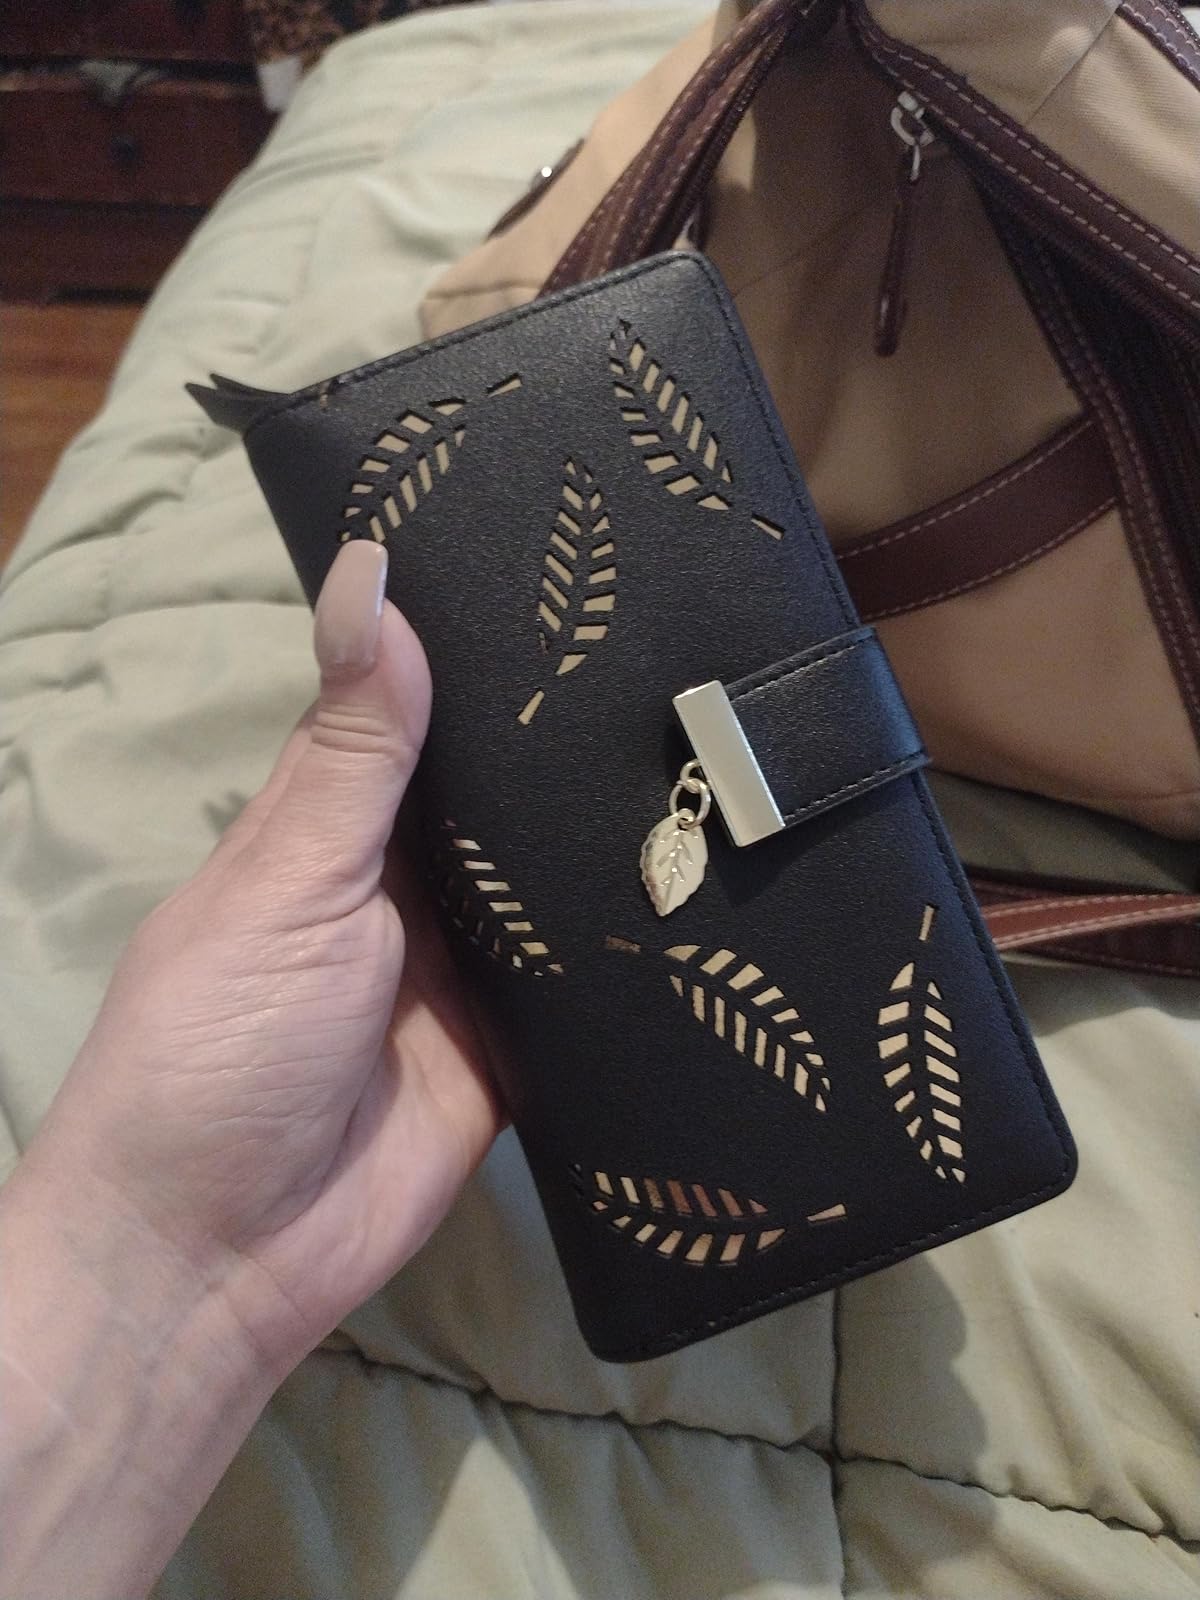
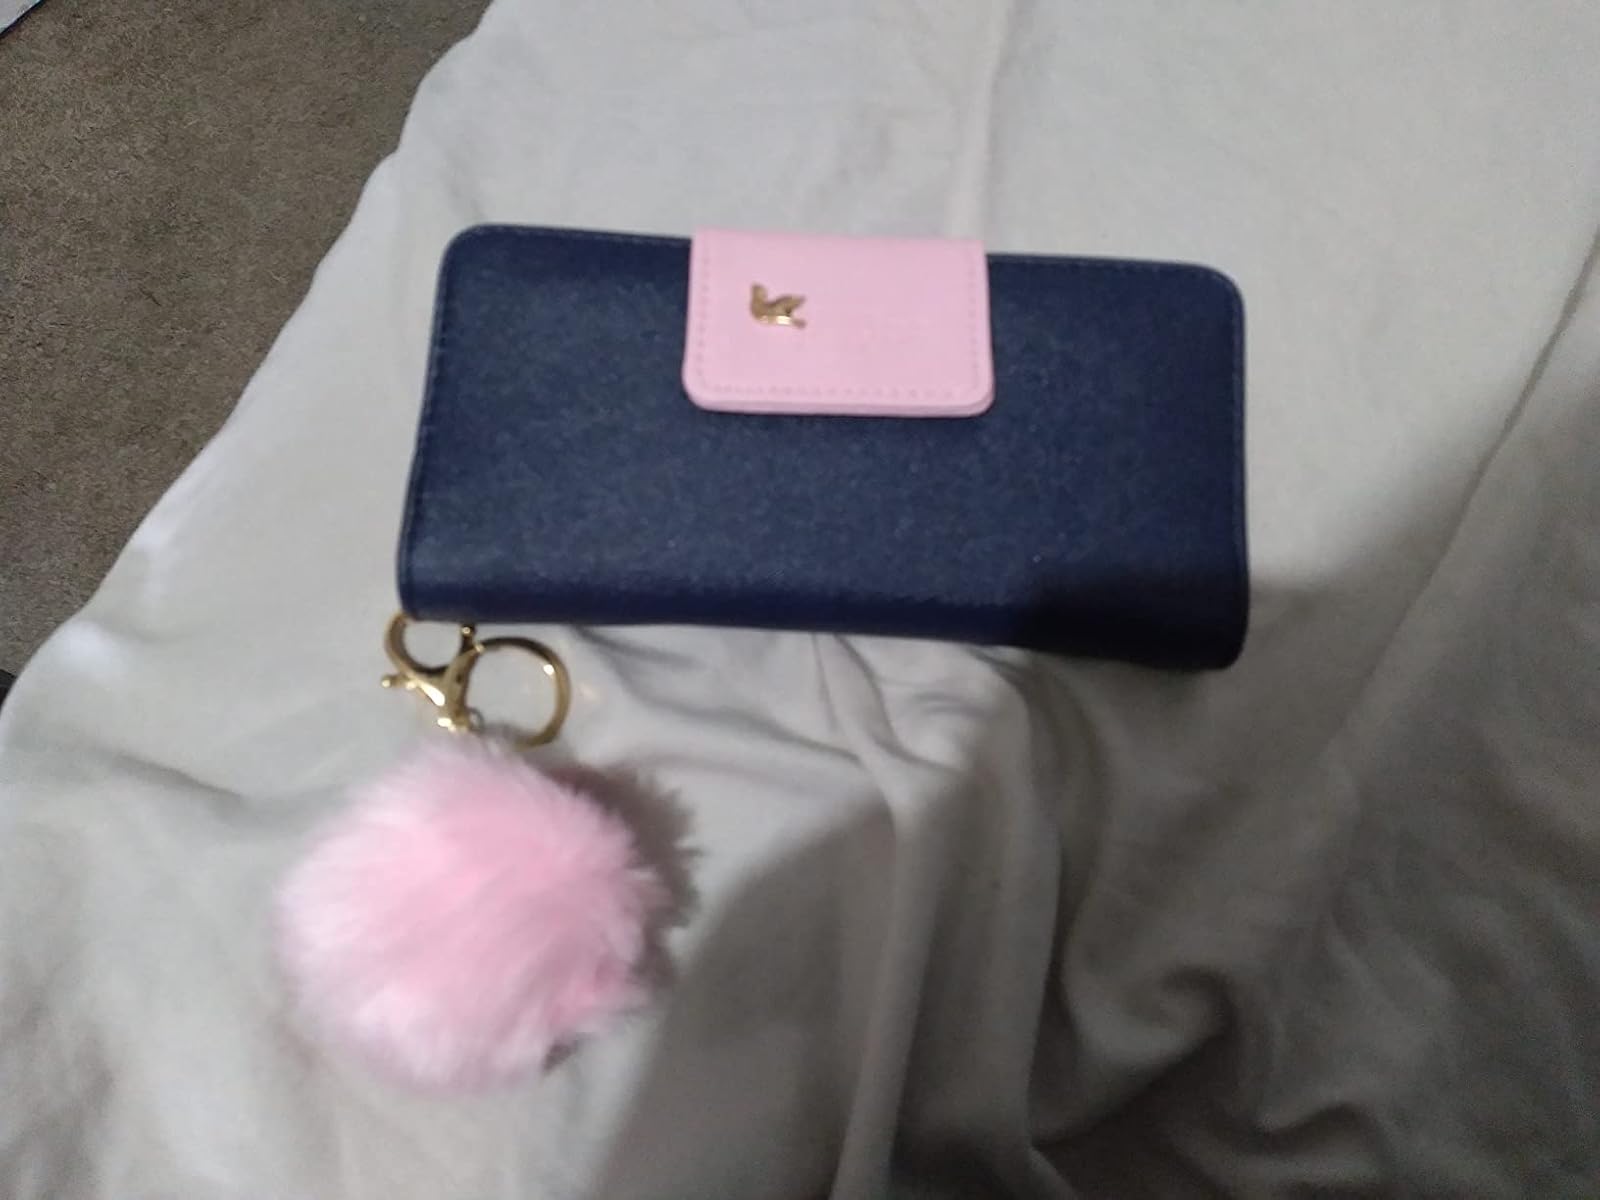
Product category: accessories_handbag
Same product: no